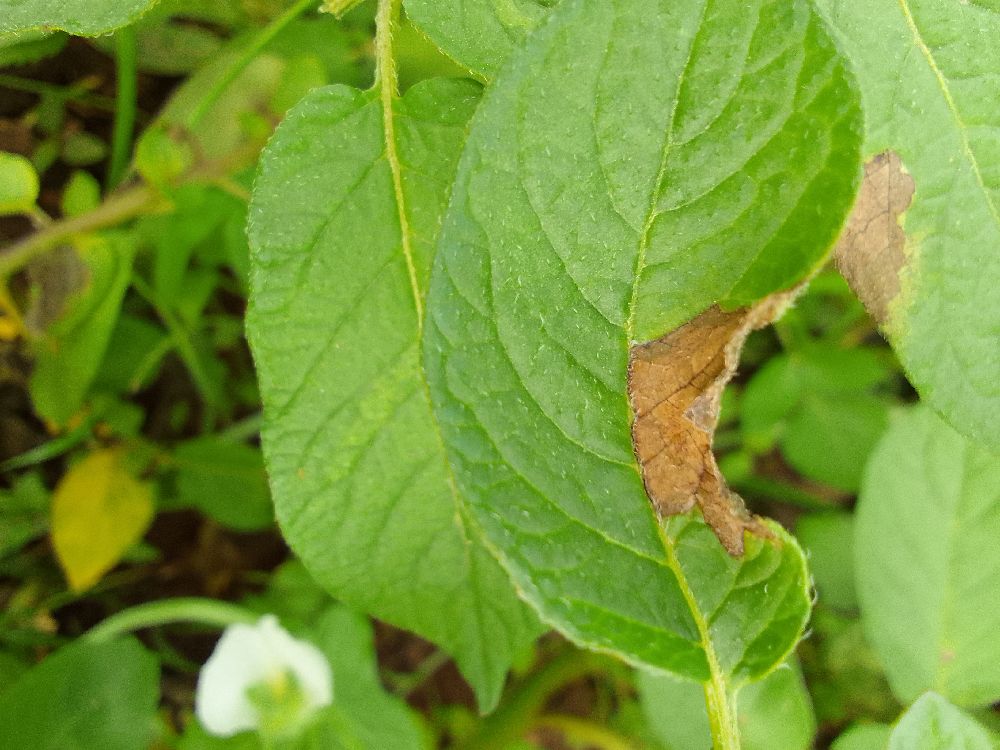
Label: Late blight